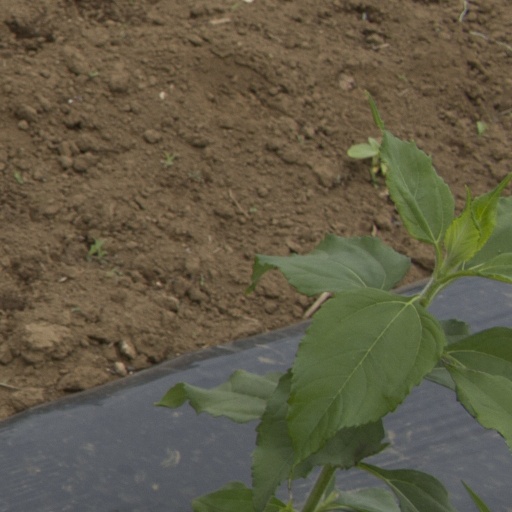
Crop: Jerusalem artichoke